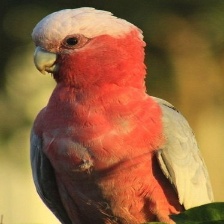
Species: ROSE BREASTED COCKATOO
Scientific name: EOLOPHUS ROSEICAPILLA
ImageNet parent category: sulphur-crested_cockatoo